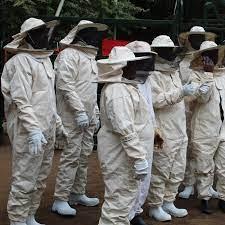
Wanaume wanaofanya kazi ya kurina asali, wakiwa wamevalia mavazi yao na vifaa maalumu, vinavyowasaidia kuwakinga na madhara hasa yanayotokana na kung'atwa na nyuki.